Michael McDowell (racing driver)

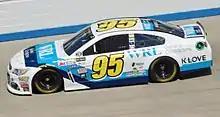
McDowell's No. 95 at Dover International Speedway in 2017

McDowell returned to Leavine Family Racing's No. 95 Chevrolet in 2017. He started the season with a 15th-place finish in the Daytona 500. At Kansas, McDowell scored a season-best 13th-place finish. At Dover, McDowell scored his third straight top-20 finish, a career first, when he finished 19th upon avoiding a last-lap crash. At Daytona for the Coke Zero 400, McDowell spent most of the race towards the front and competed late for the win, as he was in second place on the last lap before ending the race with a career-best 4th-place finish, his first career top-five finish. It was also the best finishing result for Leavine Family Racing as a team.